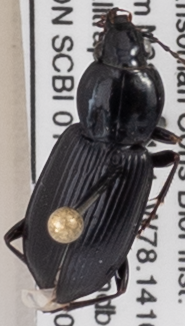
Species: Pterostichus mutus
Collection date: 2021-05-20
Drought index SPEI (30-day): -1.01
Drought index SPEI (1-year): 0.17
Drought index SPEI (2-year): -0.24